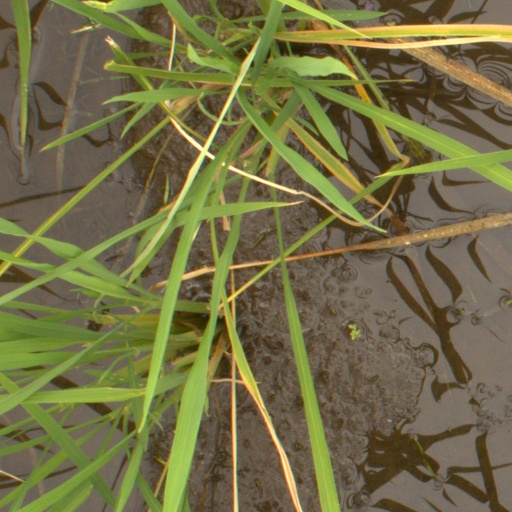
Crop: rice